Miss Earth Australia

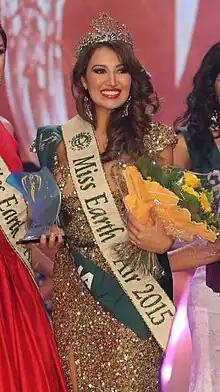
Miss Earth Australia 2015 & Miss Earth–Air 2015

Below are the winners of Miss Earth Australia their special awards received and their final placements in the global beauty competition are also displayed.